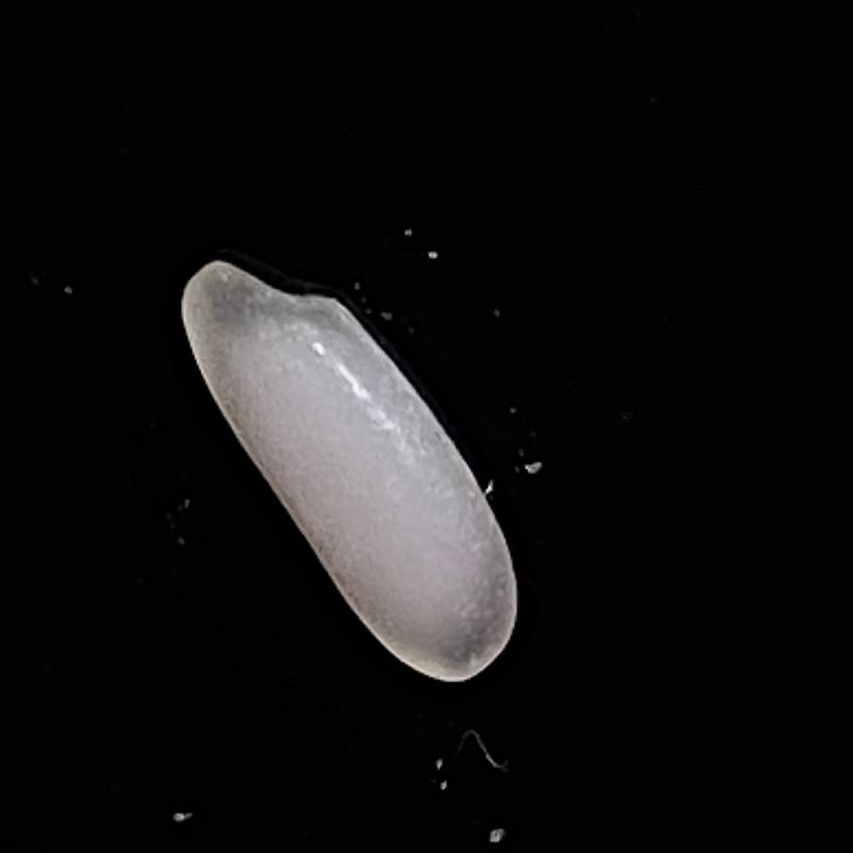
Rice variety: BR29